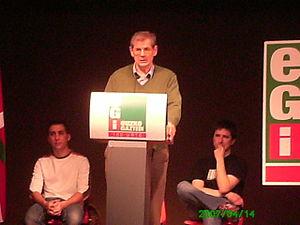
Ramuntxo Camblong. Español: Ramuntxo Camblong.
Ramuntxo Camblong, né le 11 novembre 1940 à Macaye, est un homme politique français, conseiller municipal d'Anglet de 2001 à 2008.